Medieval English wool trade

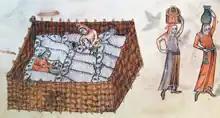
Sheep pen (Luttrell Psalter)

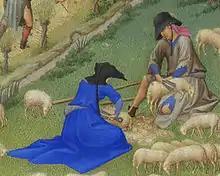
Sheep shearing as depicted in Les Très Riches Heures du Duc de Berry.

Subsistence-level production of wool continued, but was overshadowed by the rise of wool as a commodity, which in turn encouraged demand for other raw materials such as dyestuffs; the rise of manufacturing; the financial sector; urbanisation; and (since wool and related raw materials had a high value-to-weight ratio and were easily transported) regional, international, and even intercontinental trade.